Redland Museum

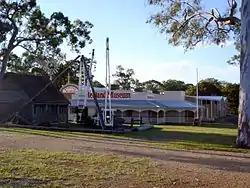
The Redlands Coast Museum's exterior, viewed from the Cleveland Showgrounds, with the blacksmith shop on the left.

The Redlands Coast Museum (formerly Redland Museum) is the local history museum of South East Queensland's Redlands region, situated in the suburb of Cleveland. It collects and preserves Redlands' social history to the present day.